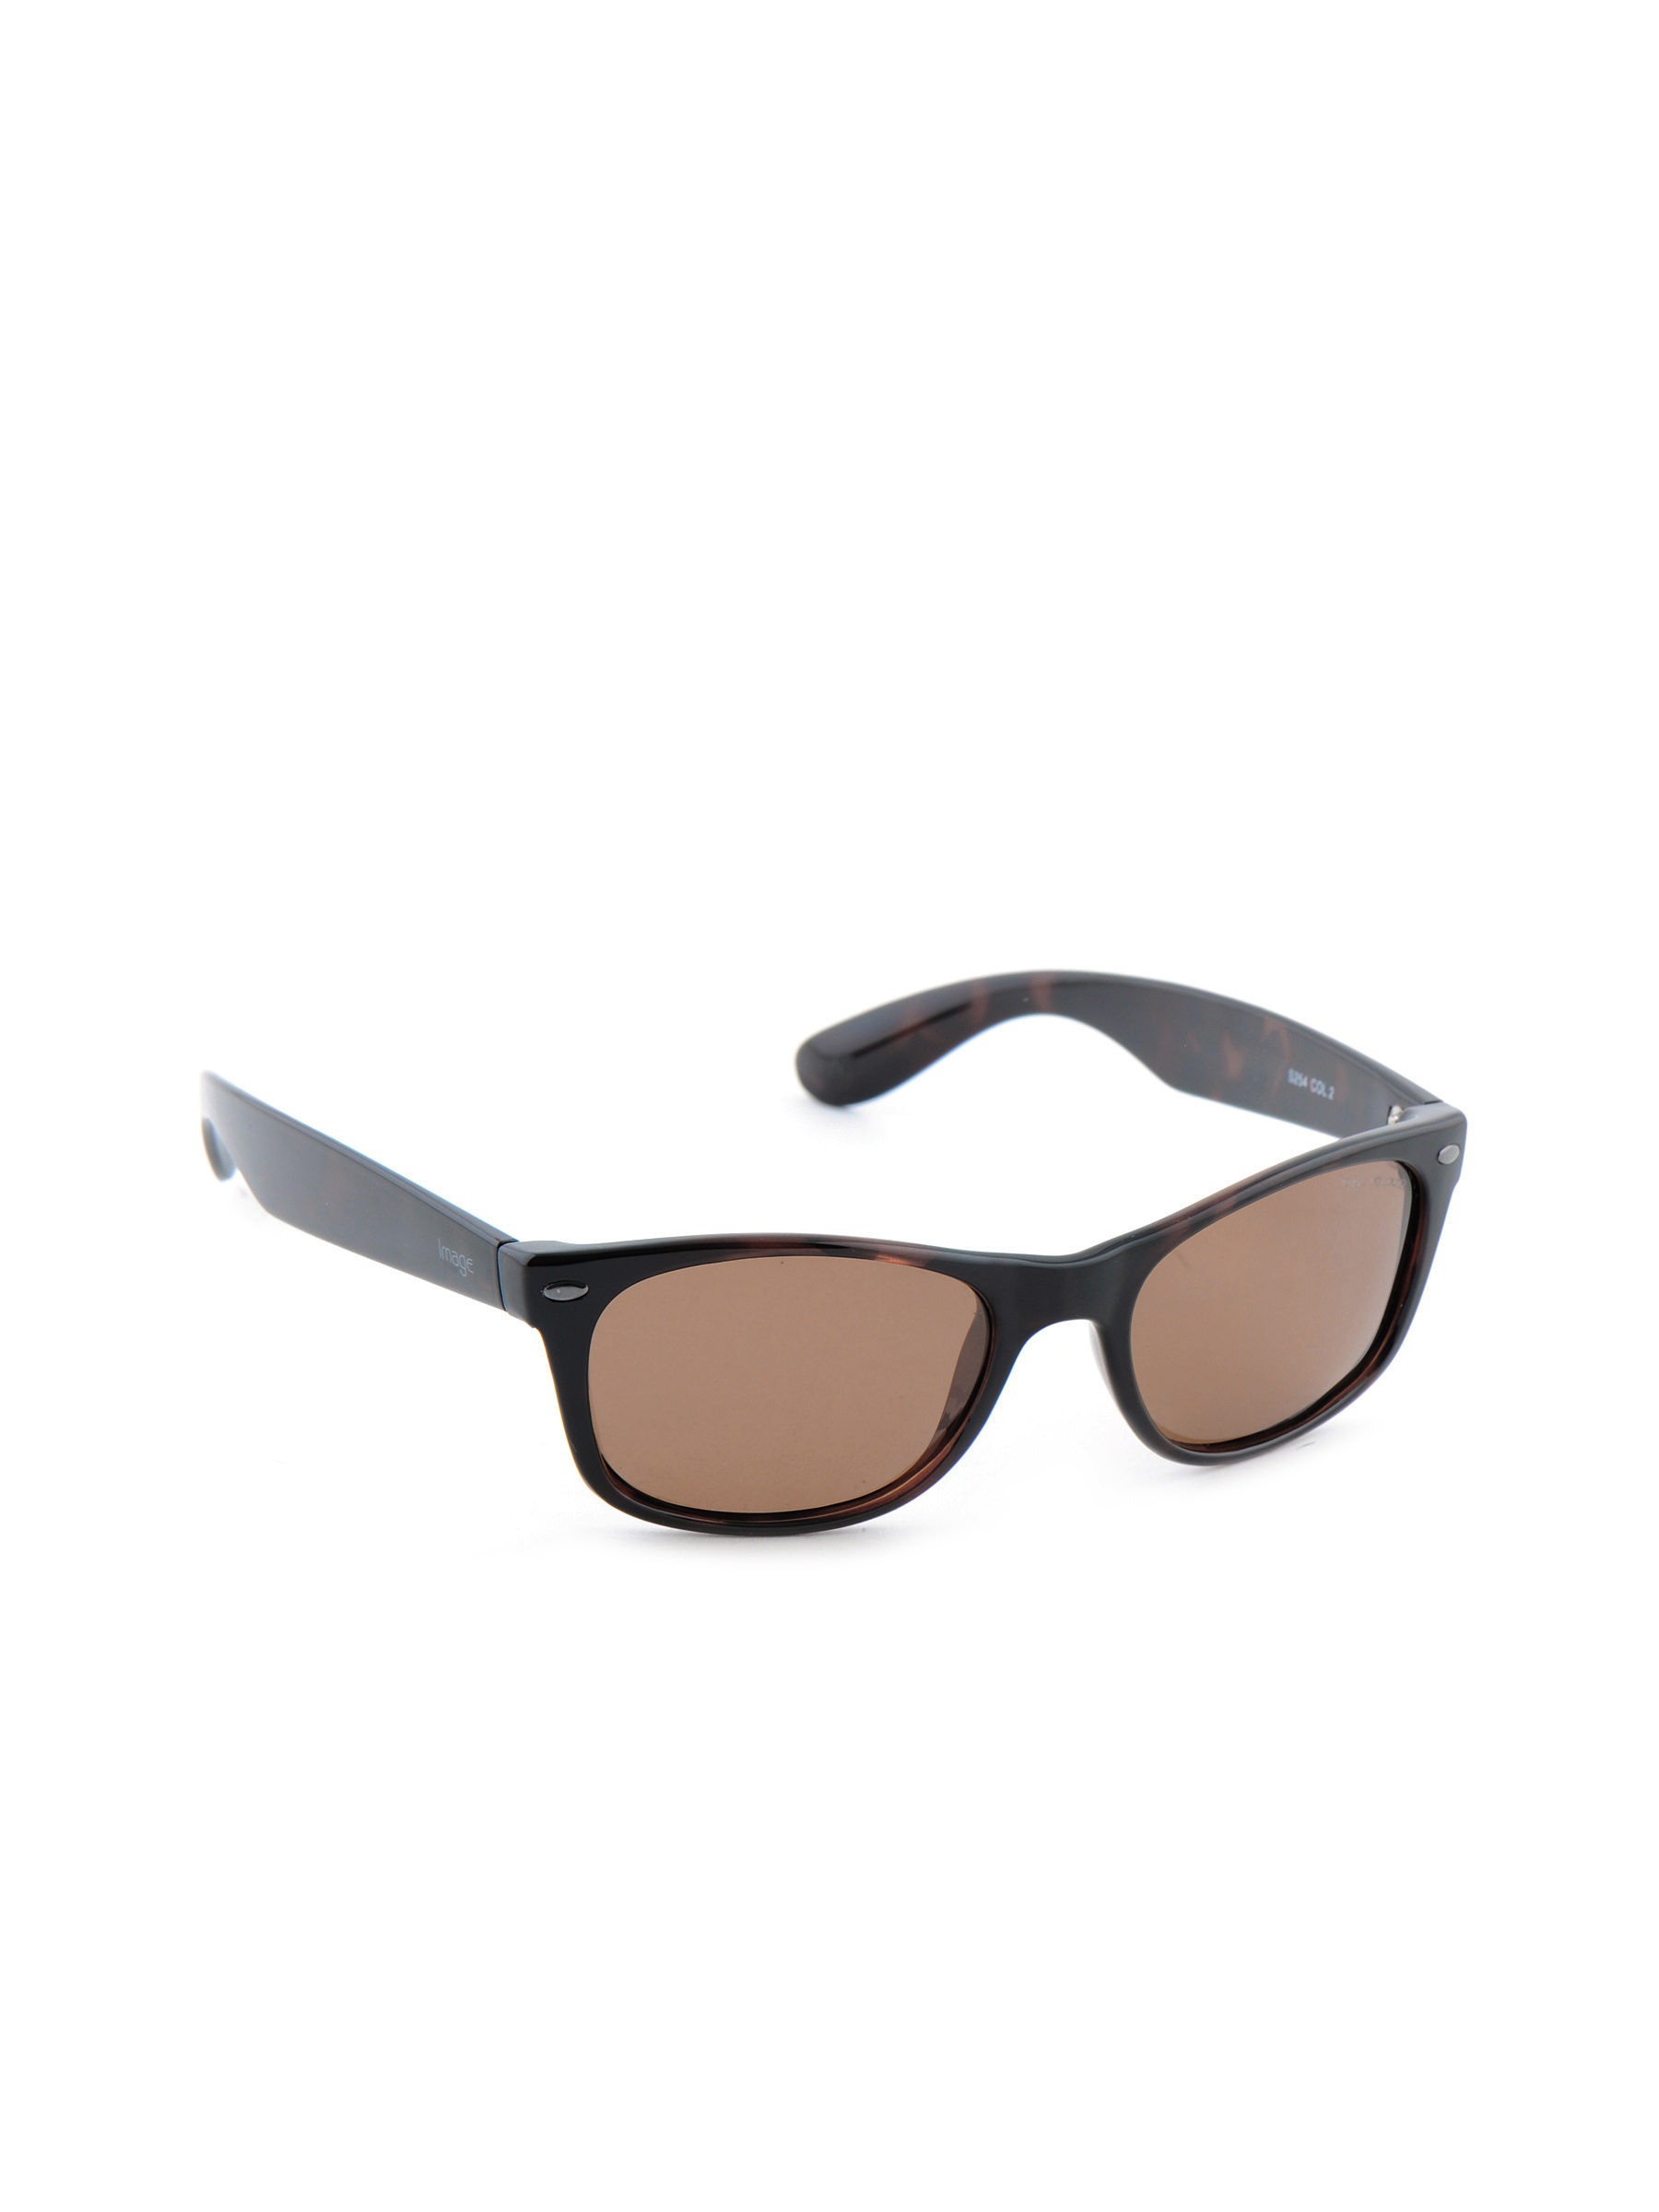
Image Men Classic Eyewear Brown Sunglasses
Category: Accessories / Eyewear / Sunglasses
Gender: Men
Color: Brown
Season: Winter 2016
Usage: Casual